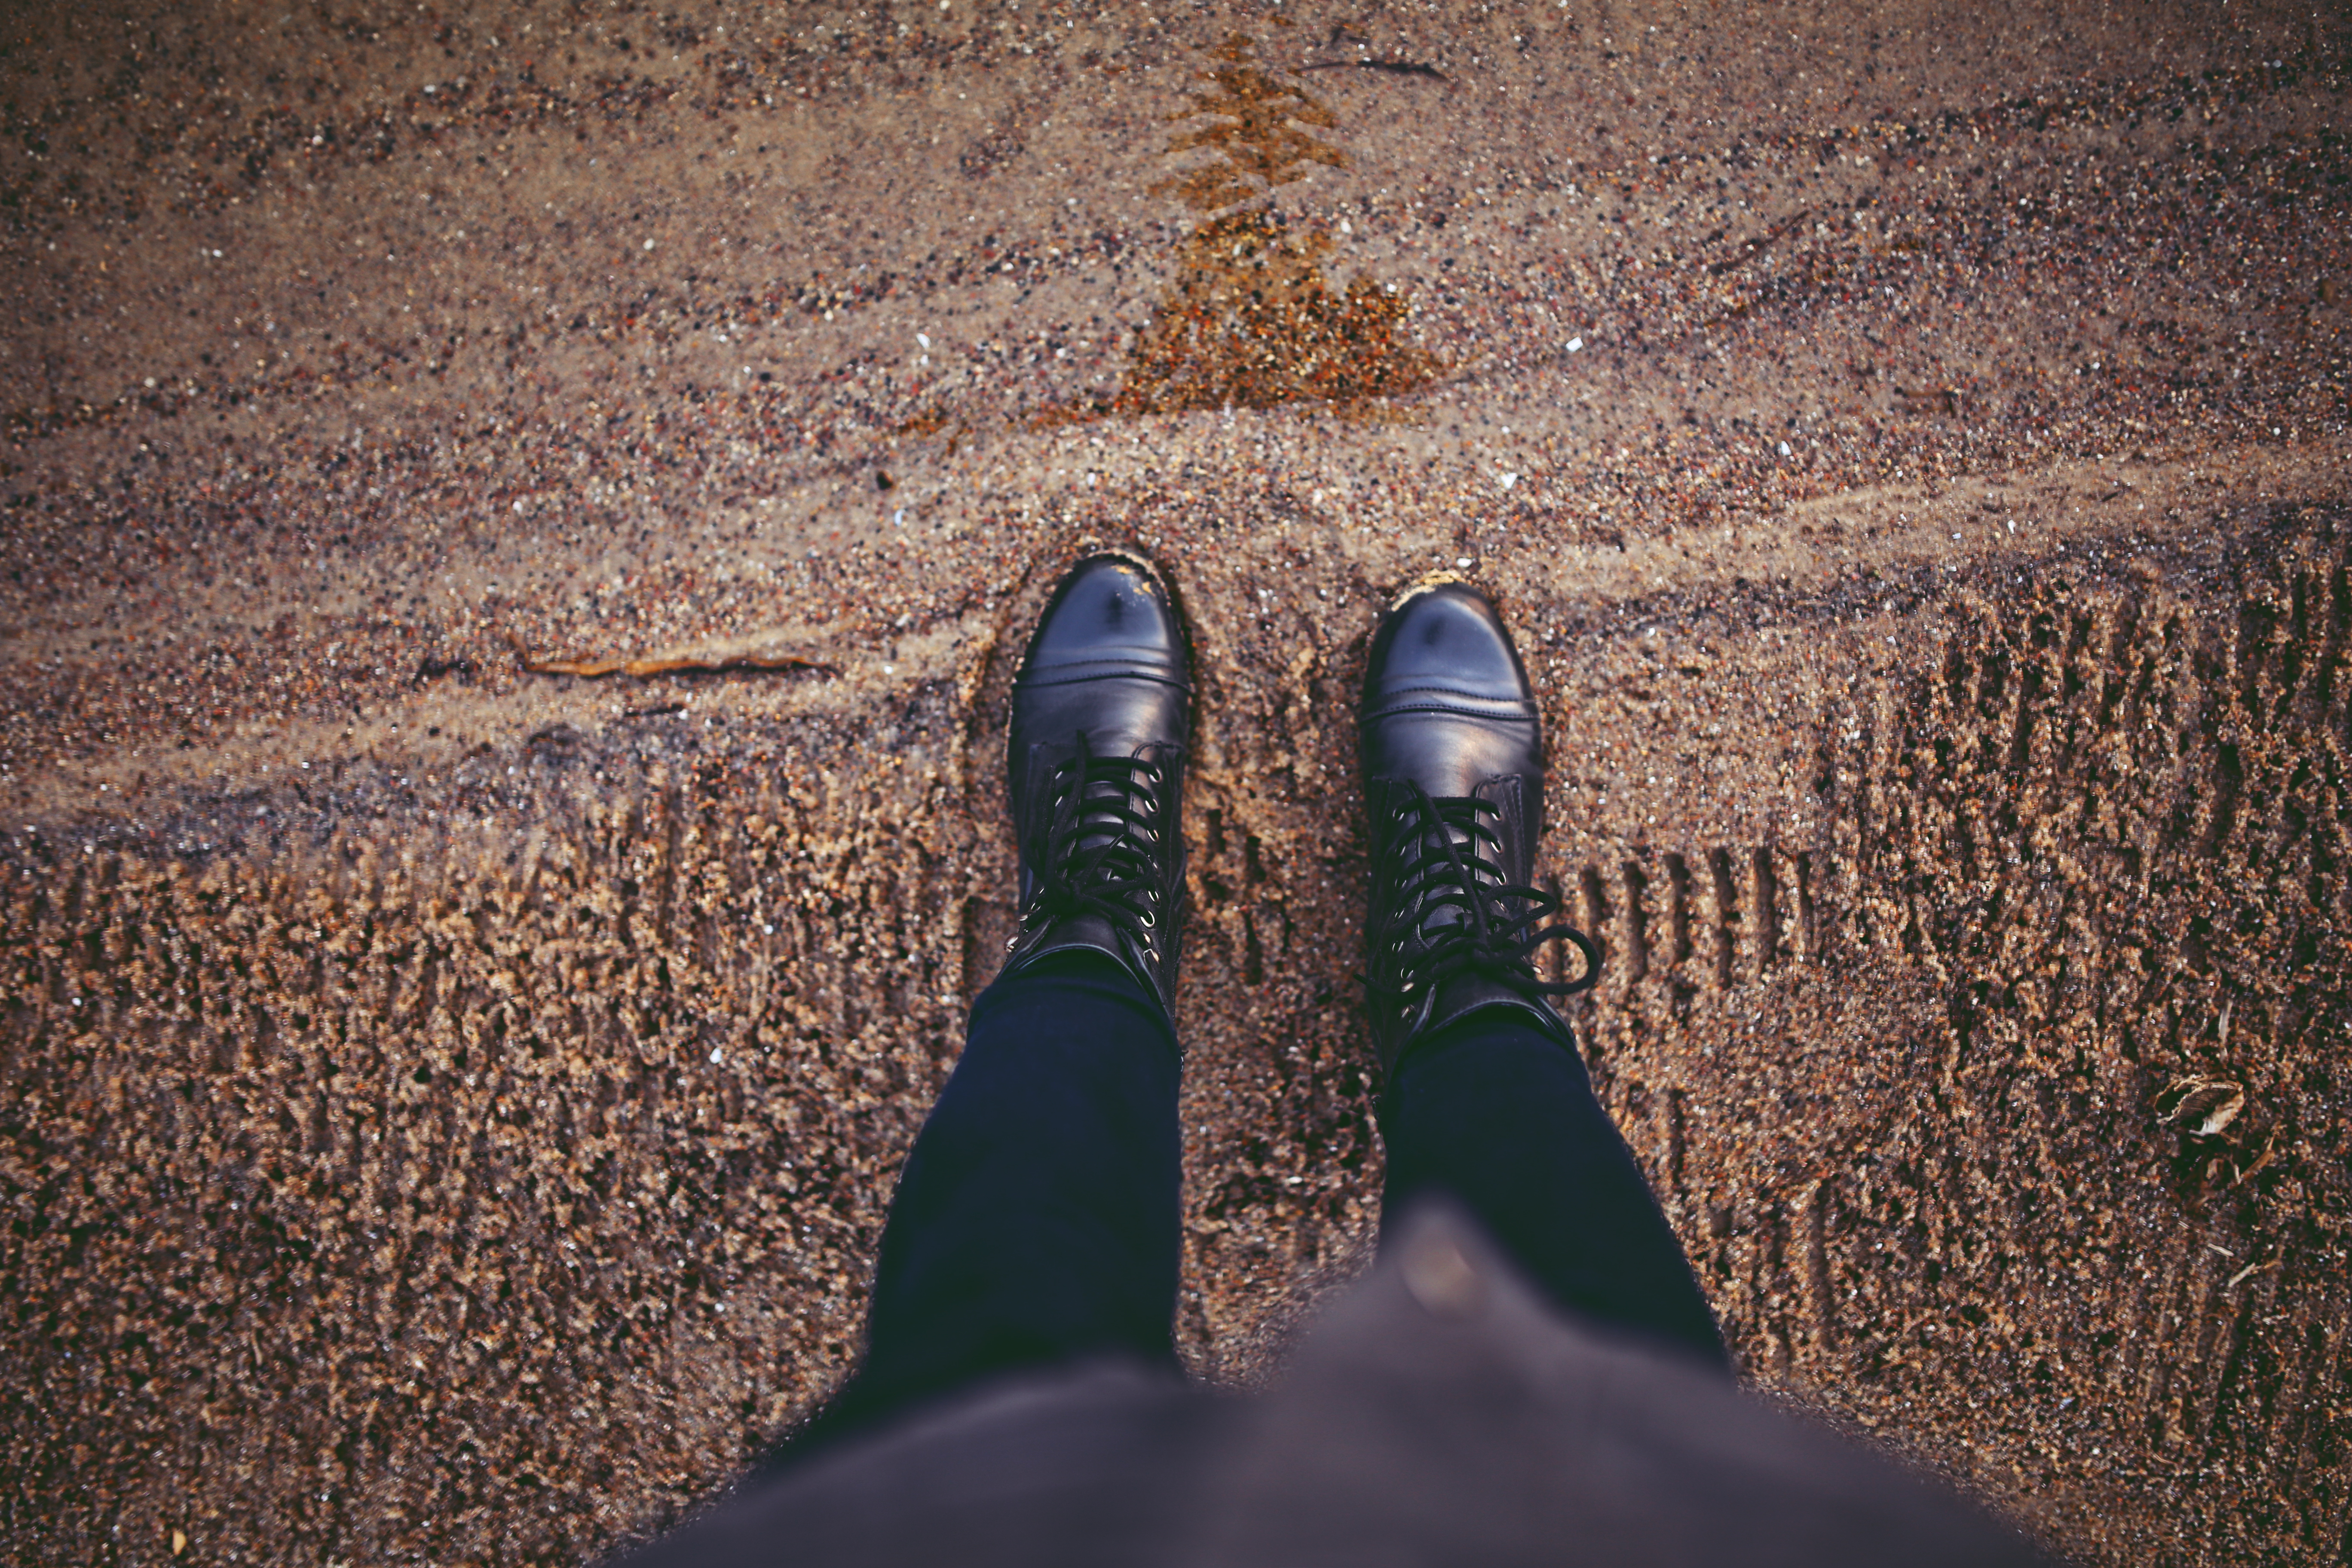
beach, sand, shoe, photography, feet, reflection, color, shadow, soil, darkness, blue, close up, shoes, stand, legs, footwear, photograph